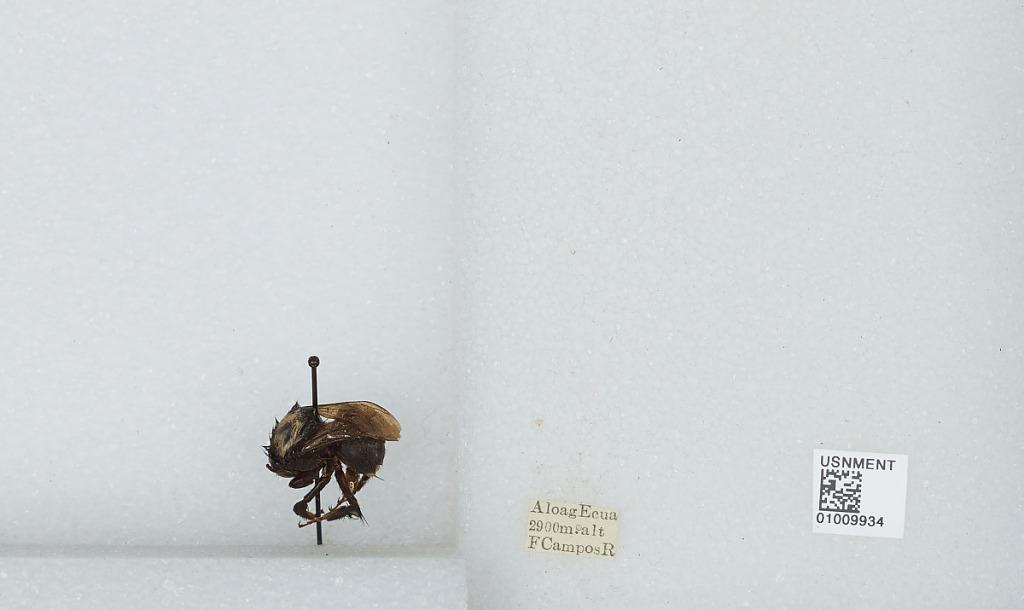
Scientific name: Bombus (Funebribombus) funebris funebris Smith
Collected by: F. Campos R.
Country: Ecuador
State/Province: Pinchincha
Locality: Aloag
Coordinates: -0.4681, -78.585